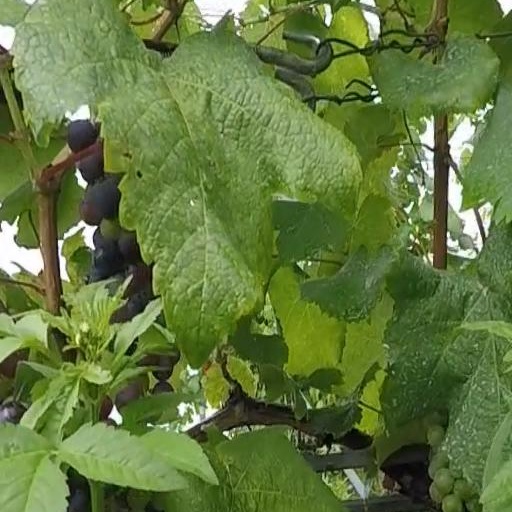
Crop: grape